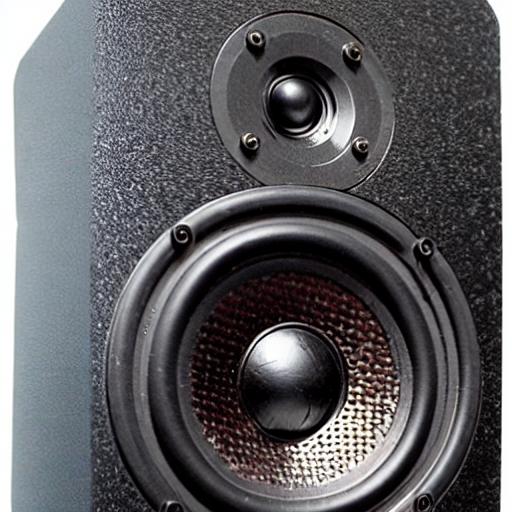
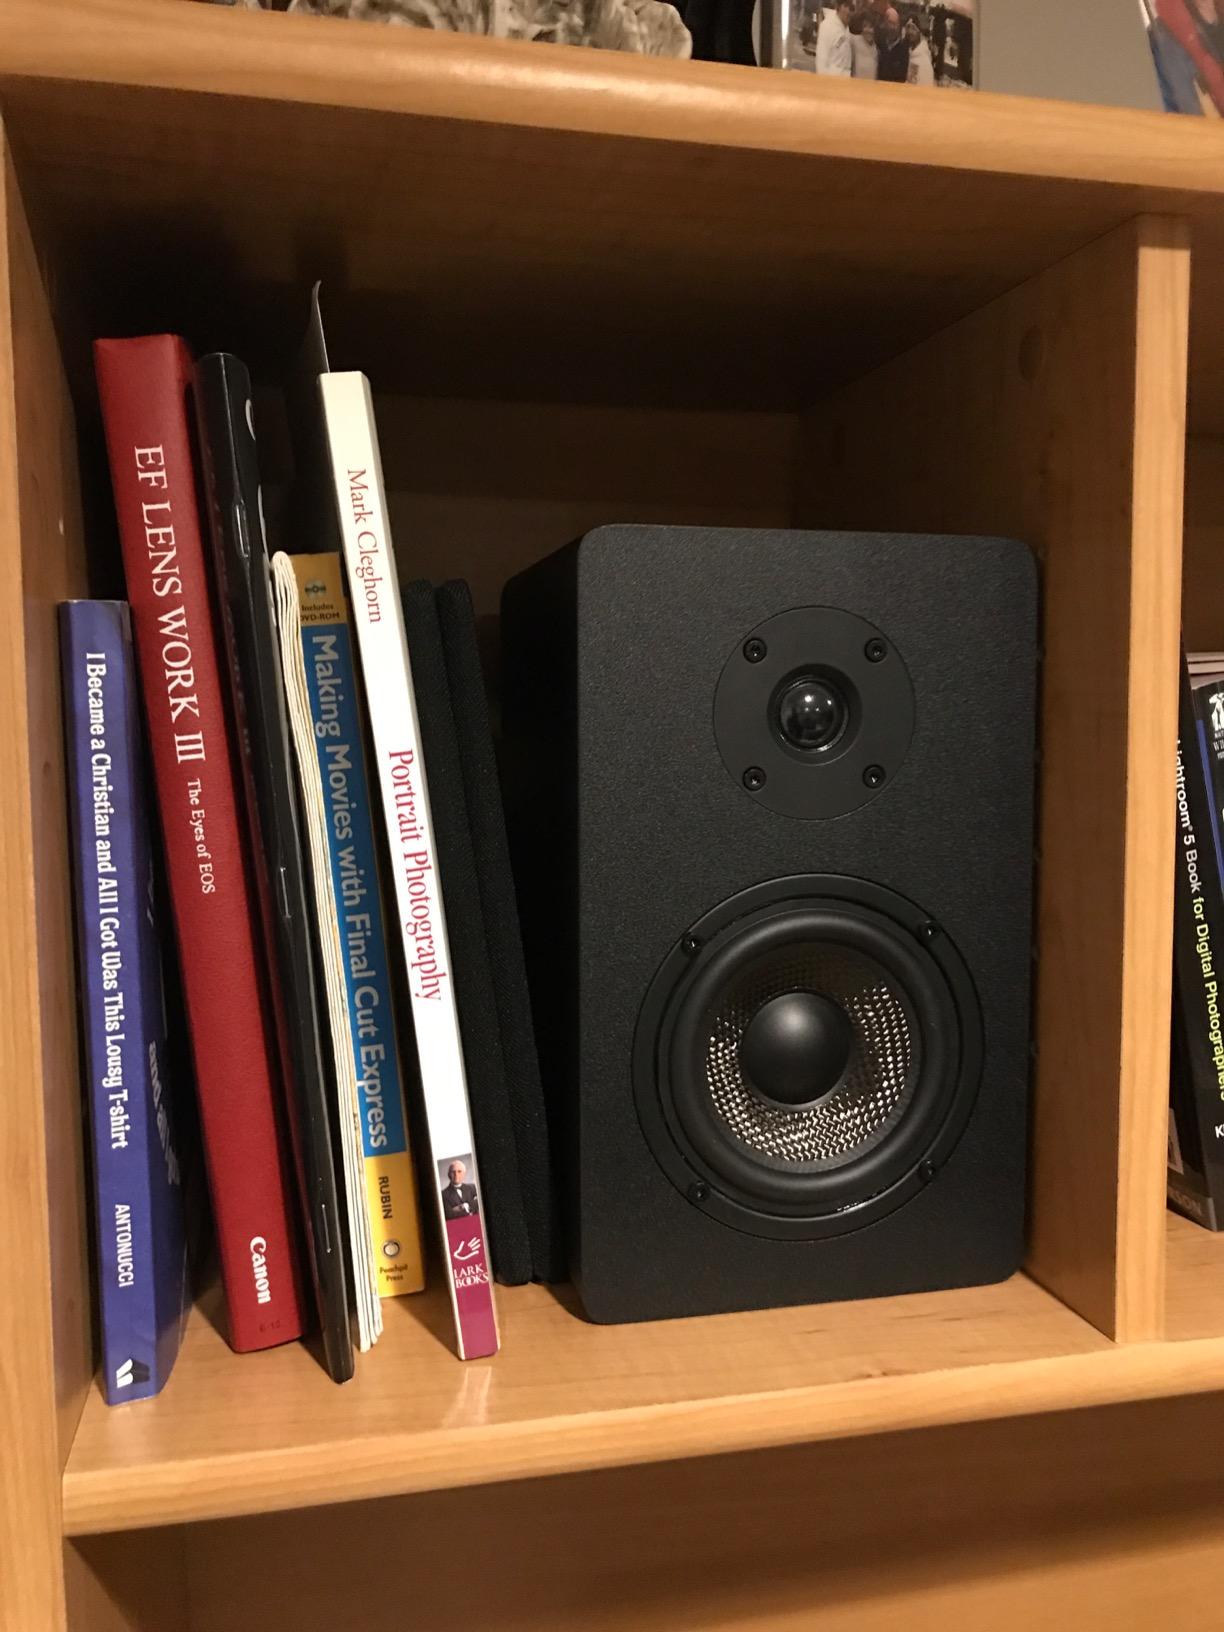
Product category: speaker
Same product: no